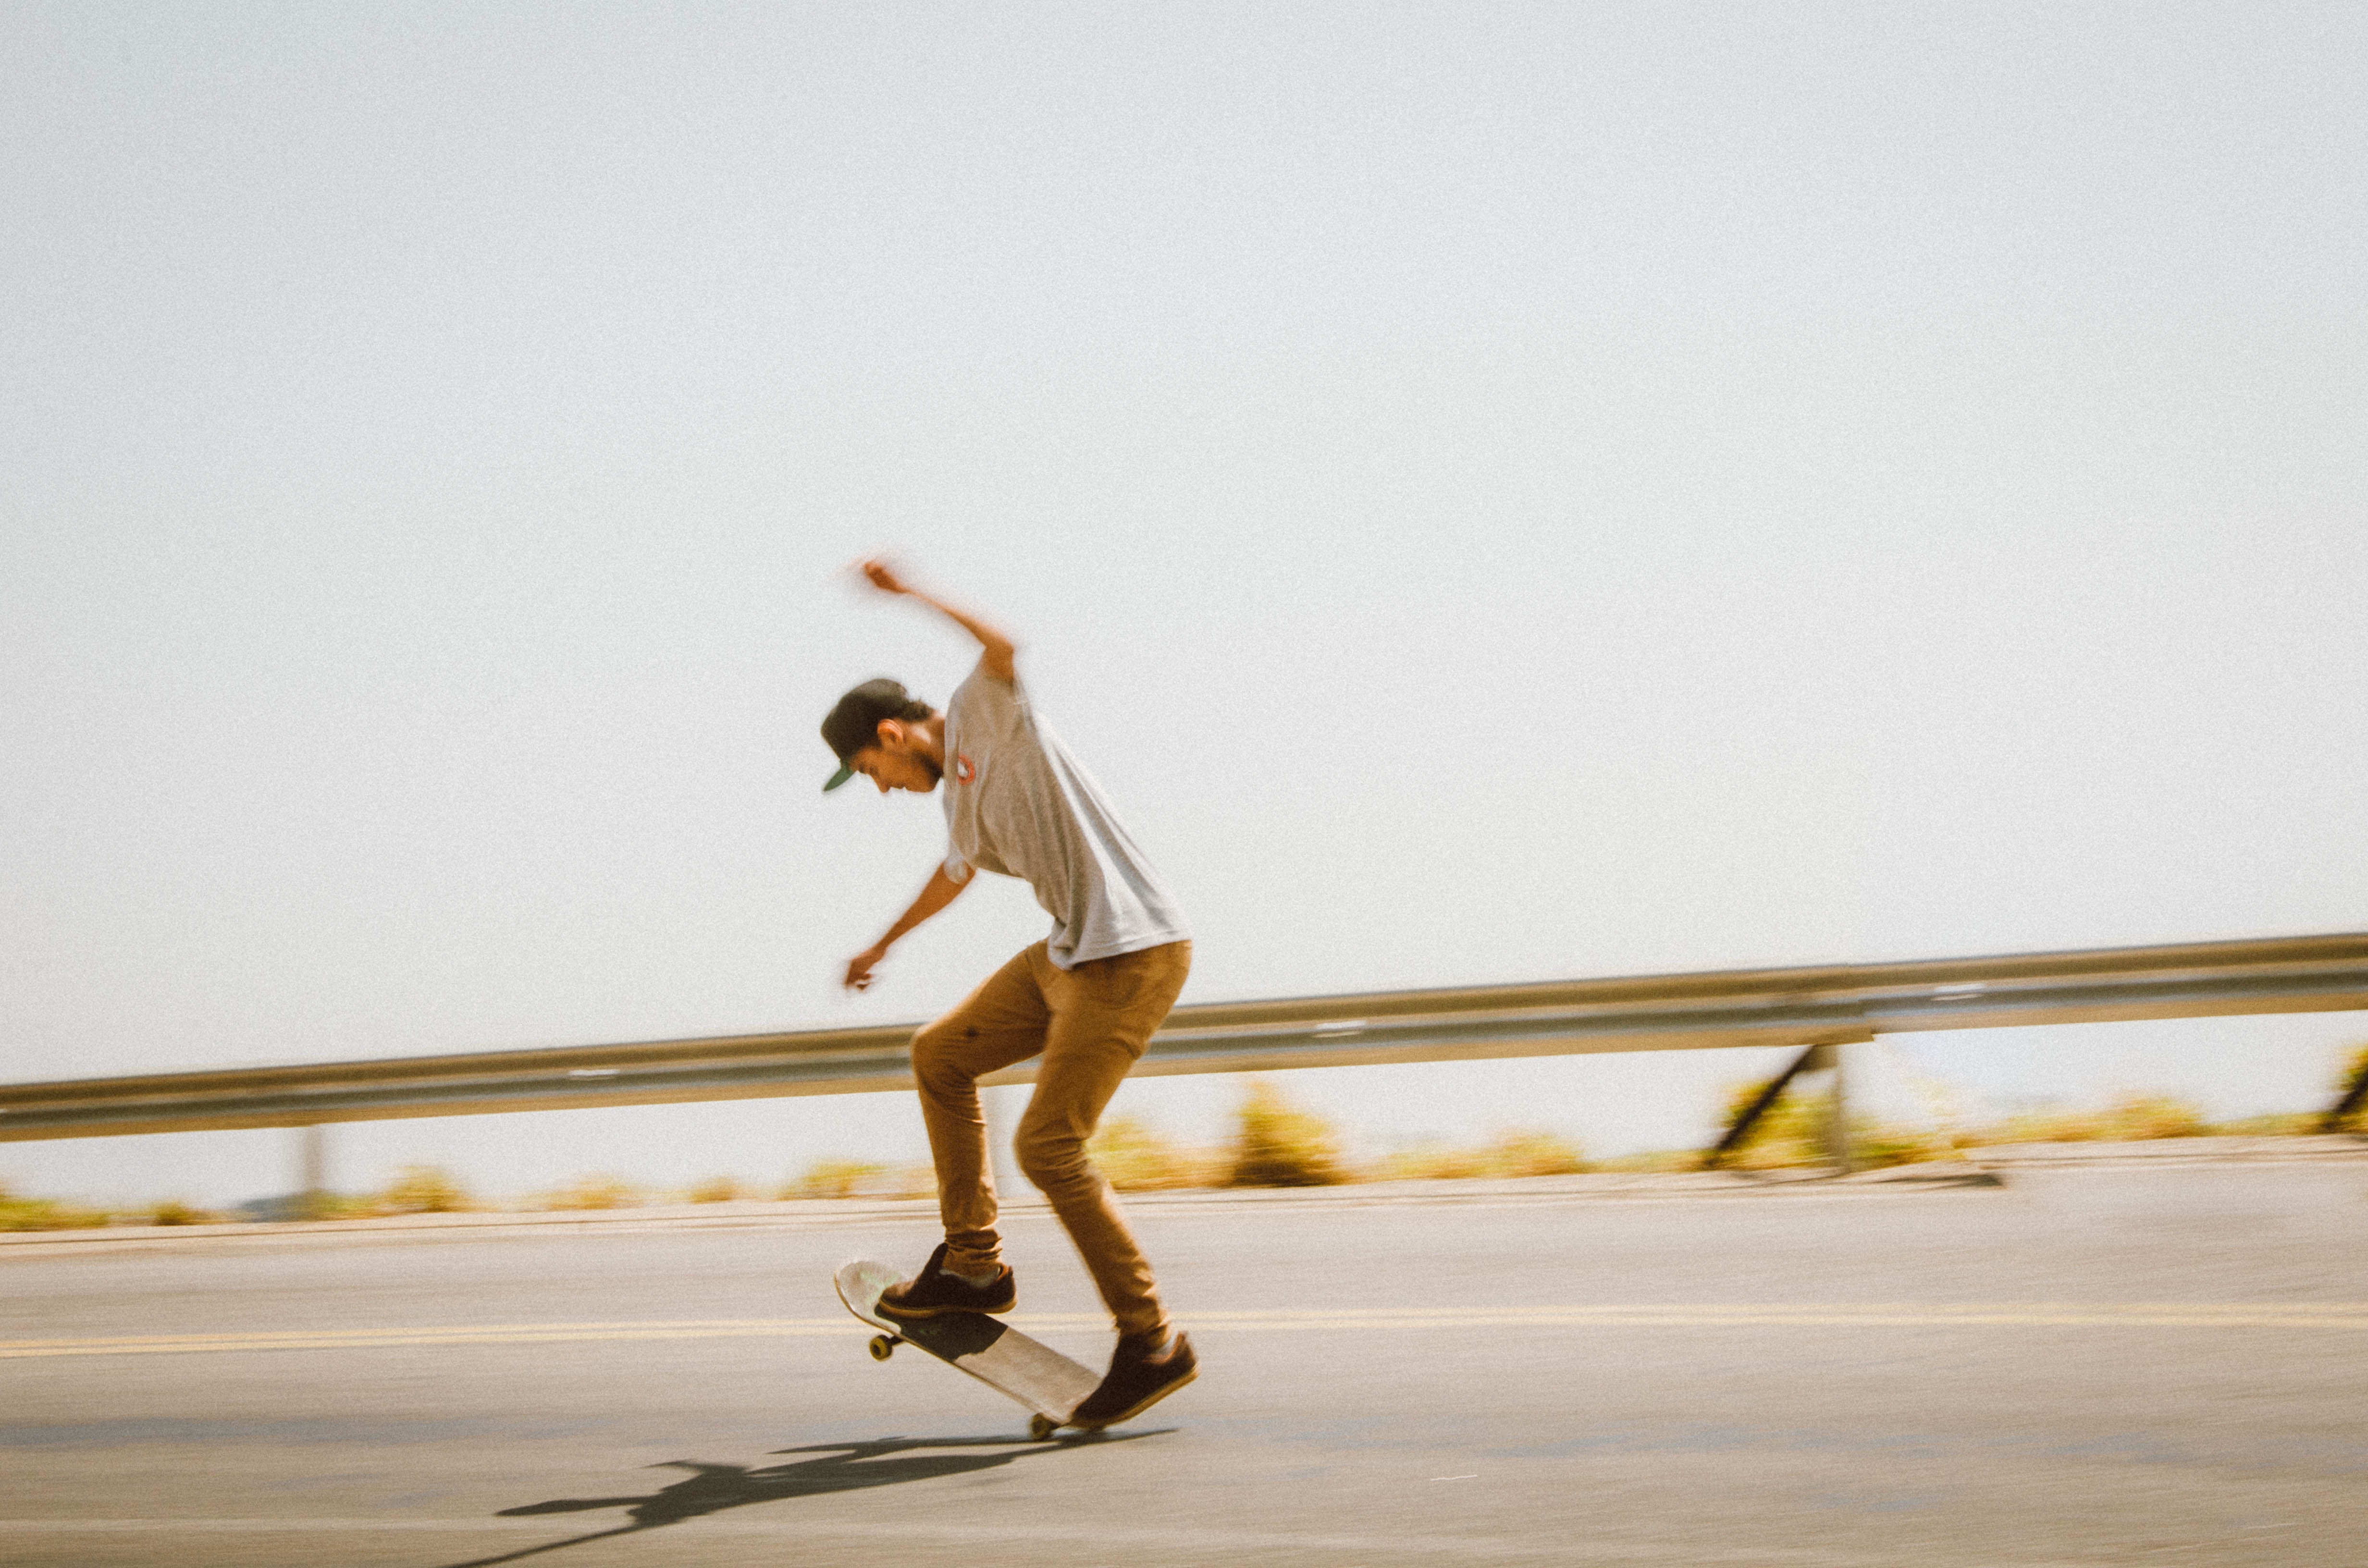
skateboarding, recreation, skateboard, sports equipment, footwear, Skateboarding Equipment, skating, sports, ice skating, individual sports, sport venue, boardsport